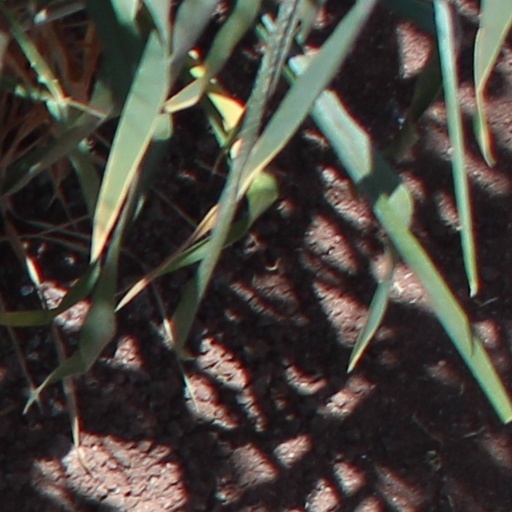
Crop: wheat